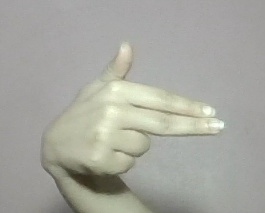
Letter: ghain